Guy Renne

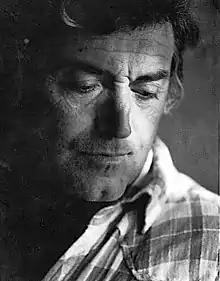
Guy Renne in the mid-1980s

Guy Renne (21 October 1925 in Moulins – 27 June 1990 in Montord) was a French painter, draughtsman, pastellist, engraver, sculptor. He was first a painter from Bourbonnais (Charroux), until his installation in Provence in Fontvieille, then in Arles where he would reside until his death.